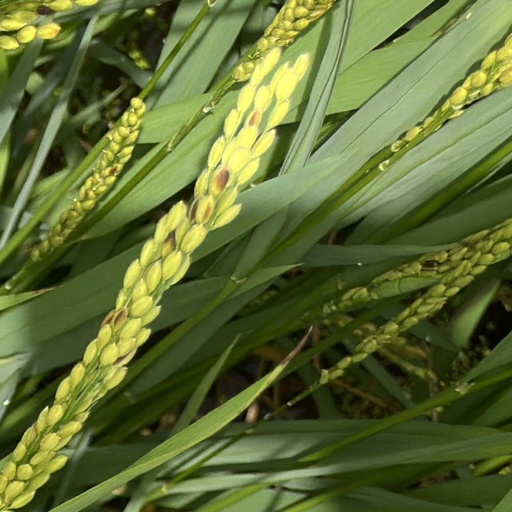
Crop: rice